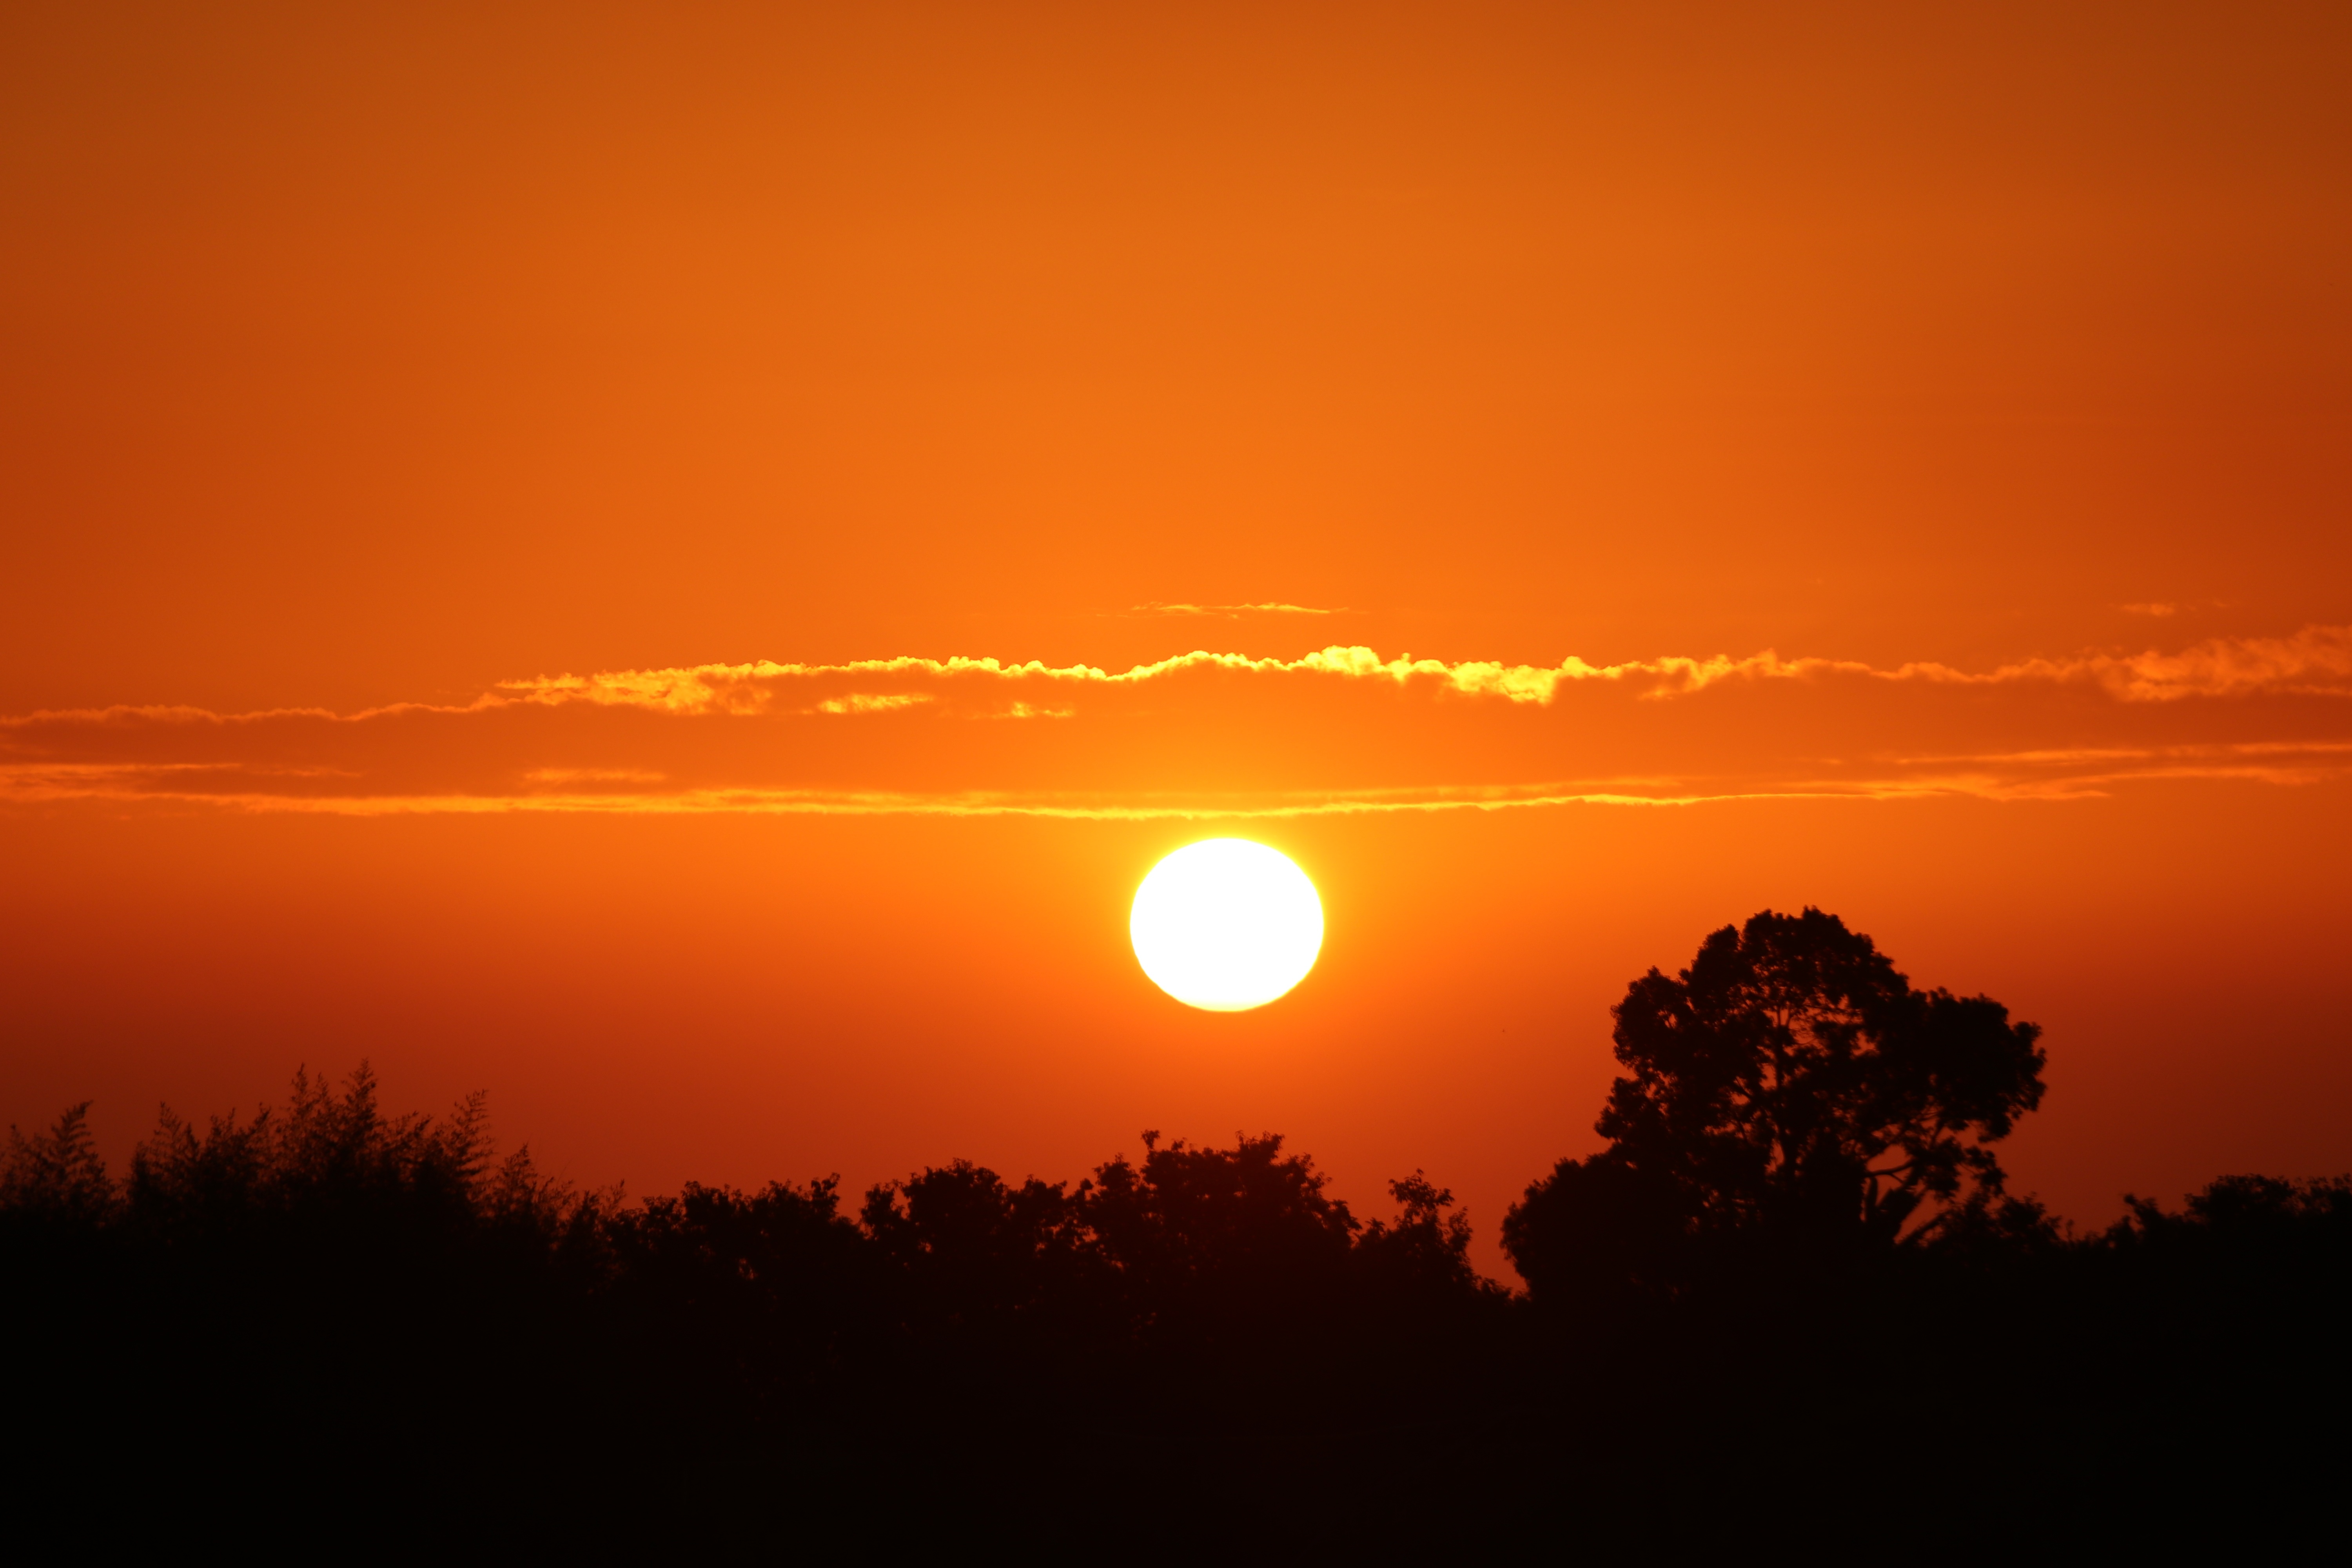
horizon, mountain, cloud, sky, sun, sunrise, sunset, sunlight, morning, dawn, atmosphere, dusk, evening, woods, taiwan, views, afterglow, a surname, the evening sun, astronomical object, scenic views, atmospheric phenomenon, red sky at morning